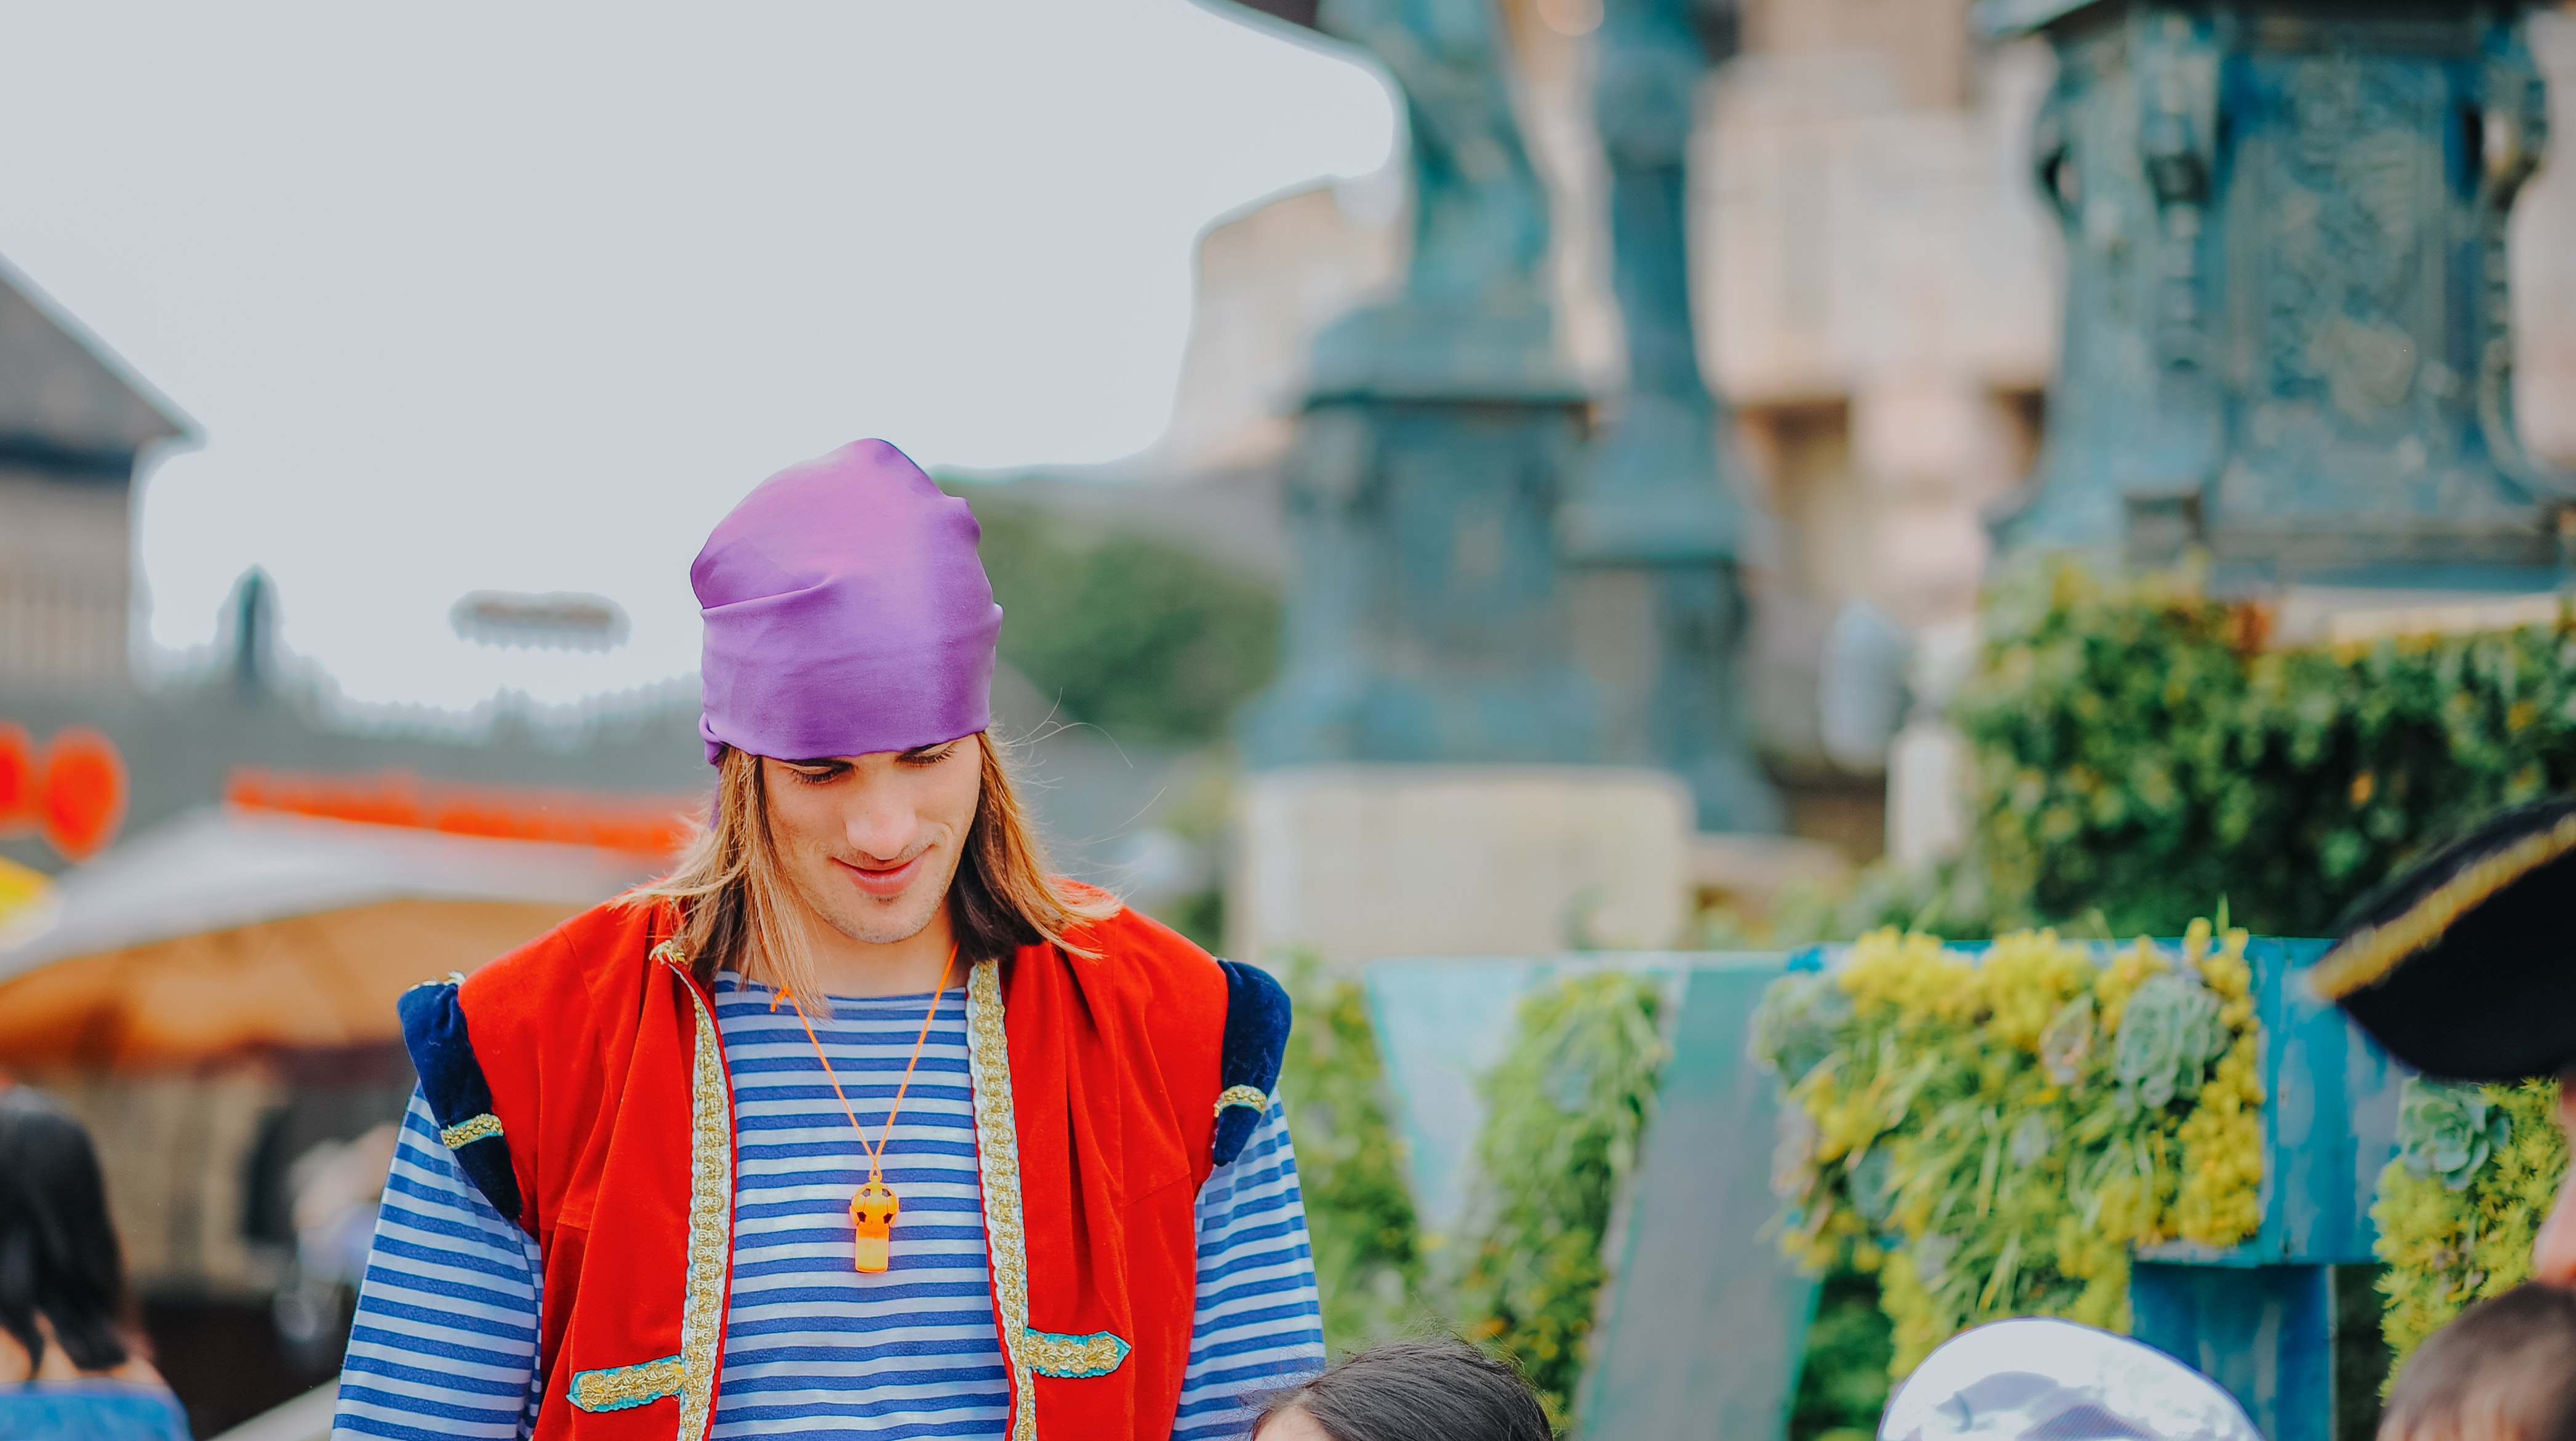
blue, beauty, street fashion, fashion, travel, headgear, happy, electric blue, fun, smile, vacation, leisure, tourism, temple, textile, cap, beanie, photography, fashion accessory